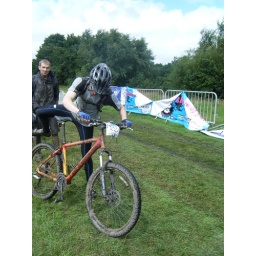
Hit the North 12 hour endurance mountain bike race. Held in Manchester, Sat July 19th 2008